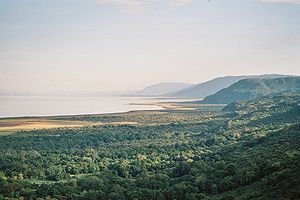
Lake Manyara nationalpark
Lake Manyara
Lake Manyara nationalpark ligger i det nordlige Tanzania nær en lille by, Mto wa Mbu cirka 120 km. vest for Arusha.